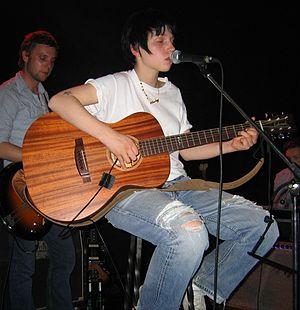
Julia Hummer, née le 24 avril 1980 à Hagen en Rhénanie-du-Nord-Westphalie, est une actrice et chanteuse allemande.